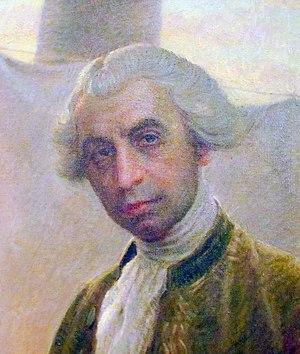
Vlaho Bukovac, né Biagio Faggioni le 5 juillet 1855 à Cavtat et mort le 23 avril 1922 à Prague, est un artiste peintre croate.
Roger Joseph Boscovich, en italien Ruggiero Giuseppe Boscovich ou en latin Rogerius Iosephus Boscovicius, noms sous lesquels il était connu de son temps et dont il usait lui-même, et reconstitués aujourd'hui sous la forme Ruđer Josip Bošković, est un prêtre jésuite dalmate qui était mathématicien, physicien, astronome, diplomate, poète et philosophe. Né dans la république de Raguse, il passe la plus grande partie de sa vie active à Rome ; il travaille aussi à Paris et meurt, à Milan, « sujet du roi de France ».